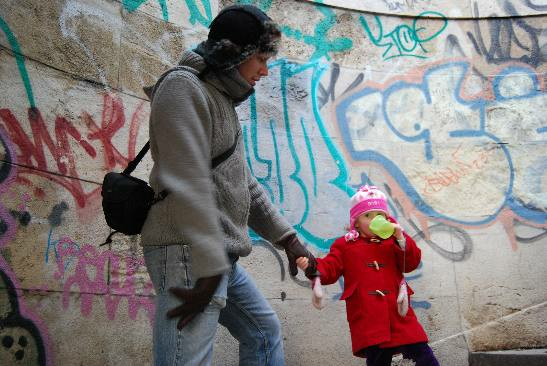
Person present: No